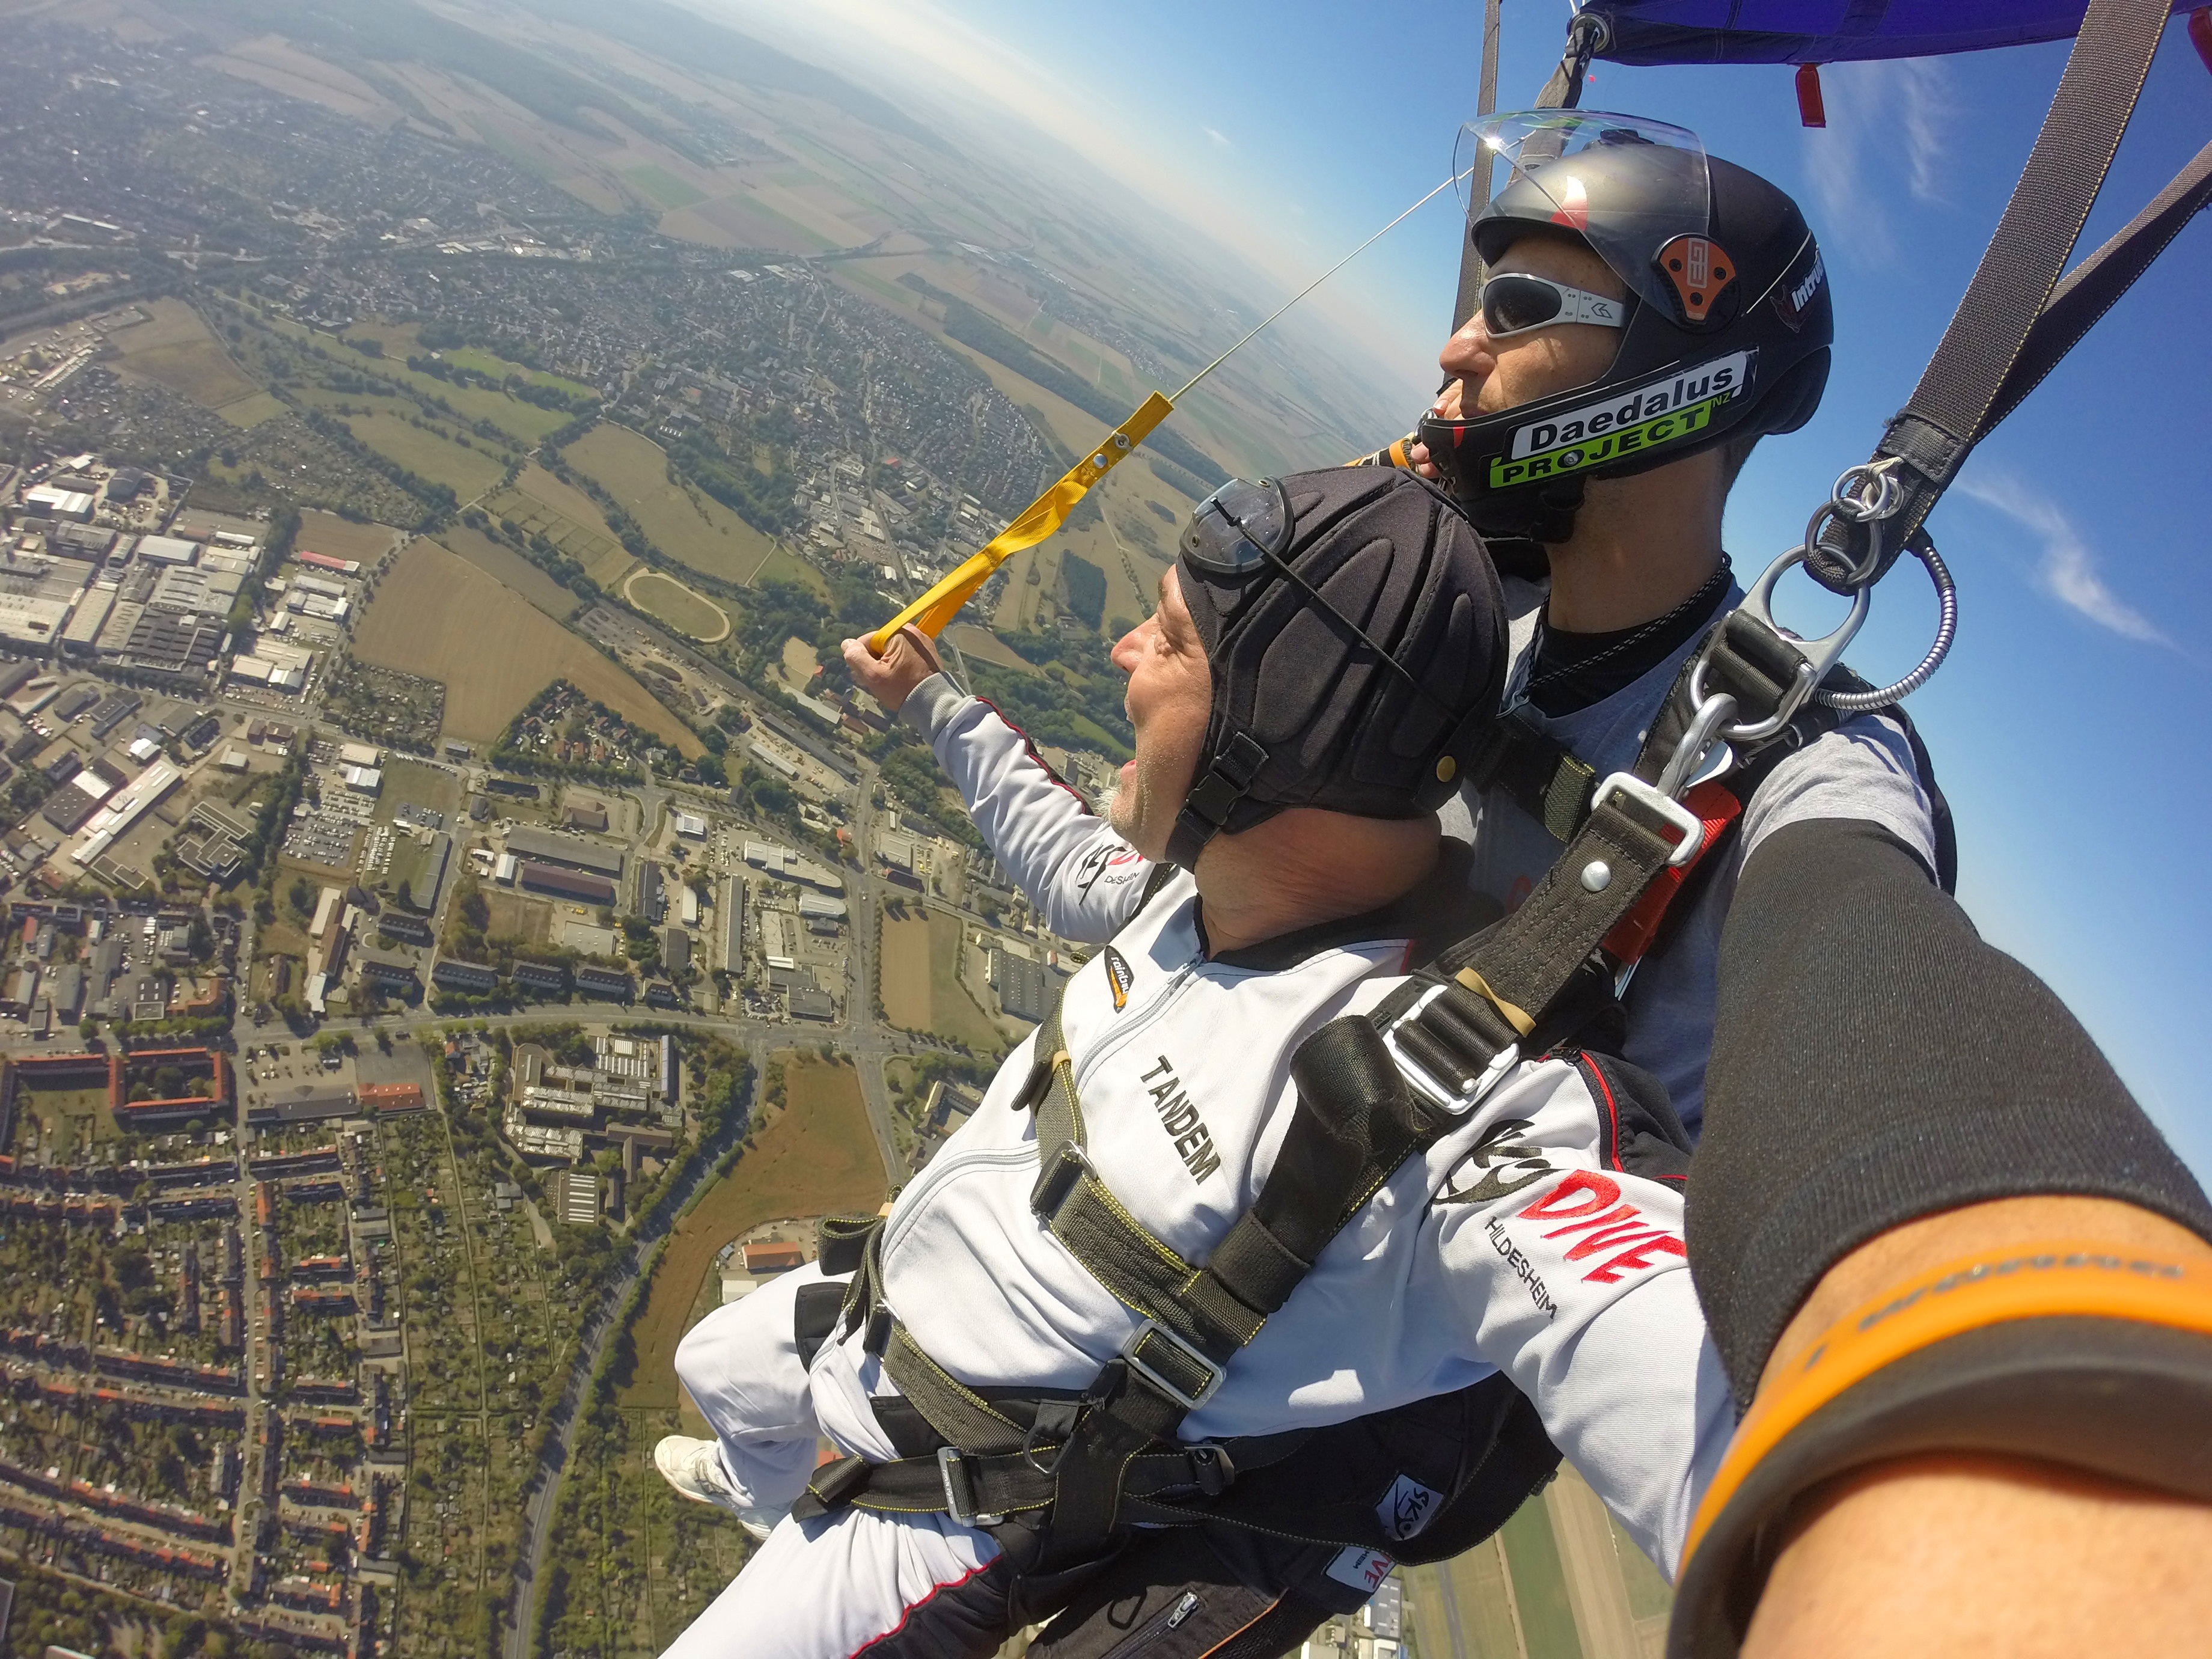
sport, jumping, extreme sport, parachute, paragliding, skydive, sports, tandem, parachuting, air sports, extremely, atmosphere of earth, windsports